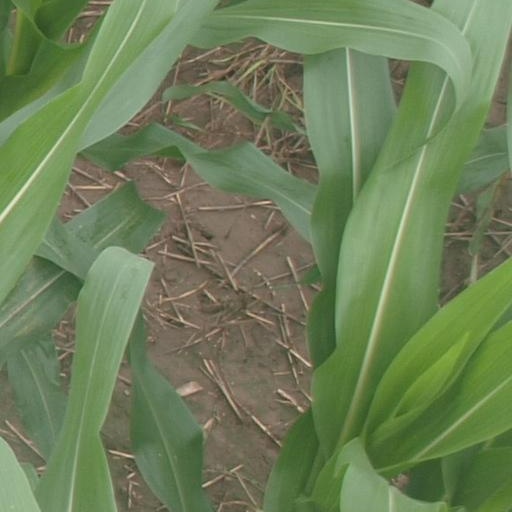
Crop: maize; corn